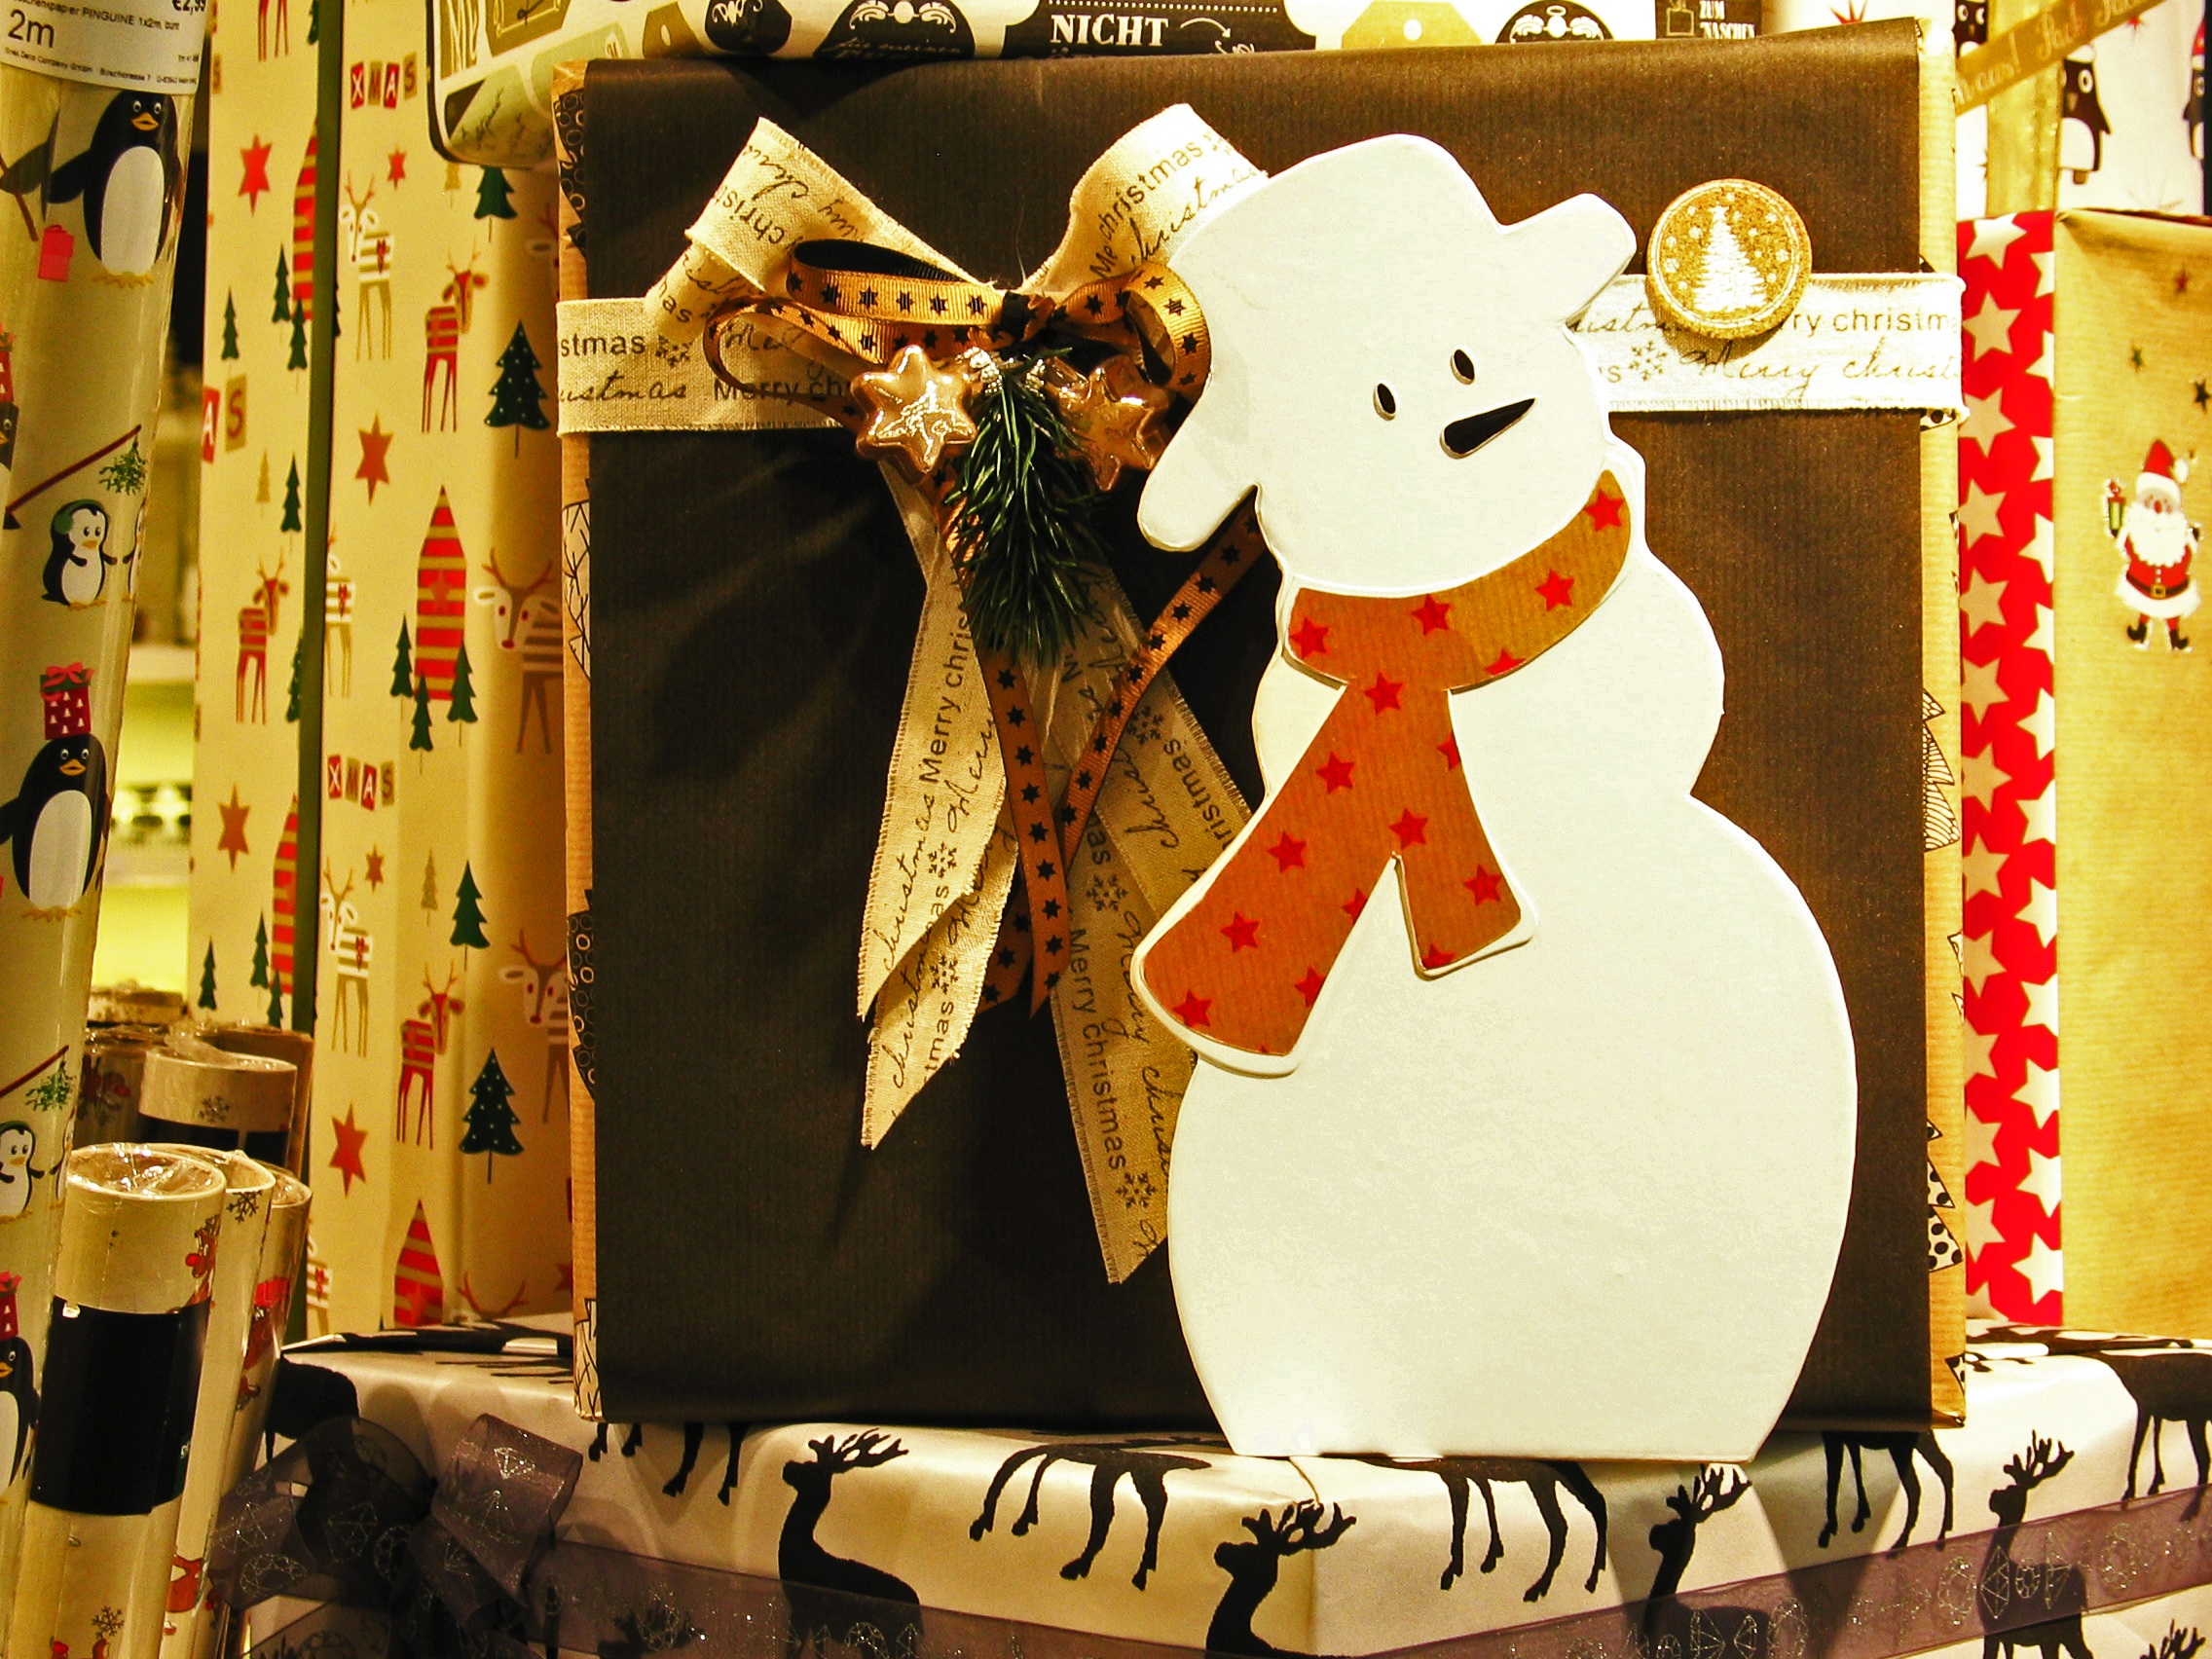
snow, winter, white, decoration, christmas, scarf, deco, advent, gifts, face, art, background, figure, cap, painted, packaging, december, greeting card, holzfigur, wintry, handicraft, decorate, christmas card, snow man, christmas greeting, display window, winter icon, log trailer